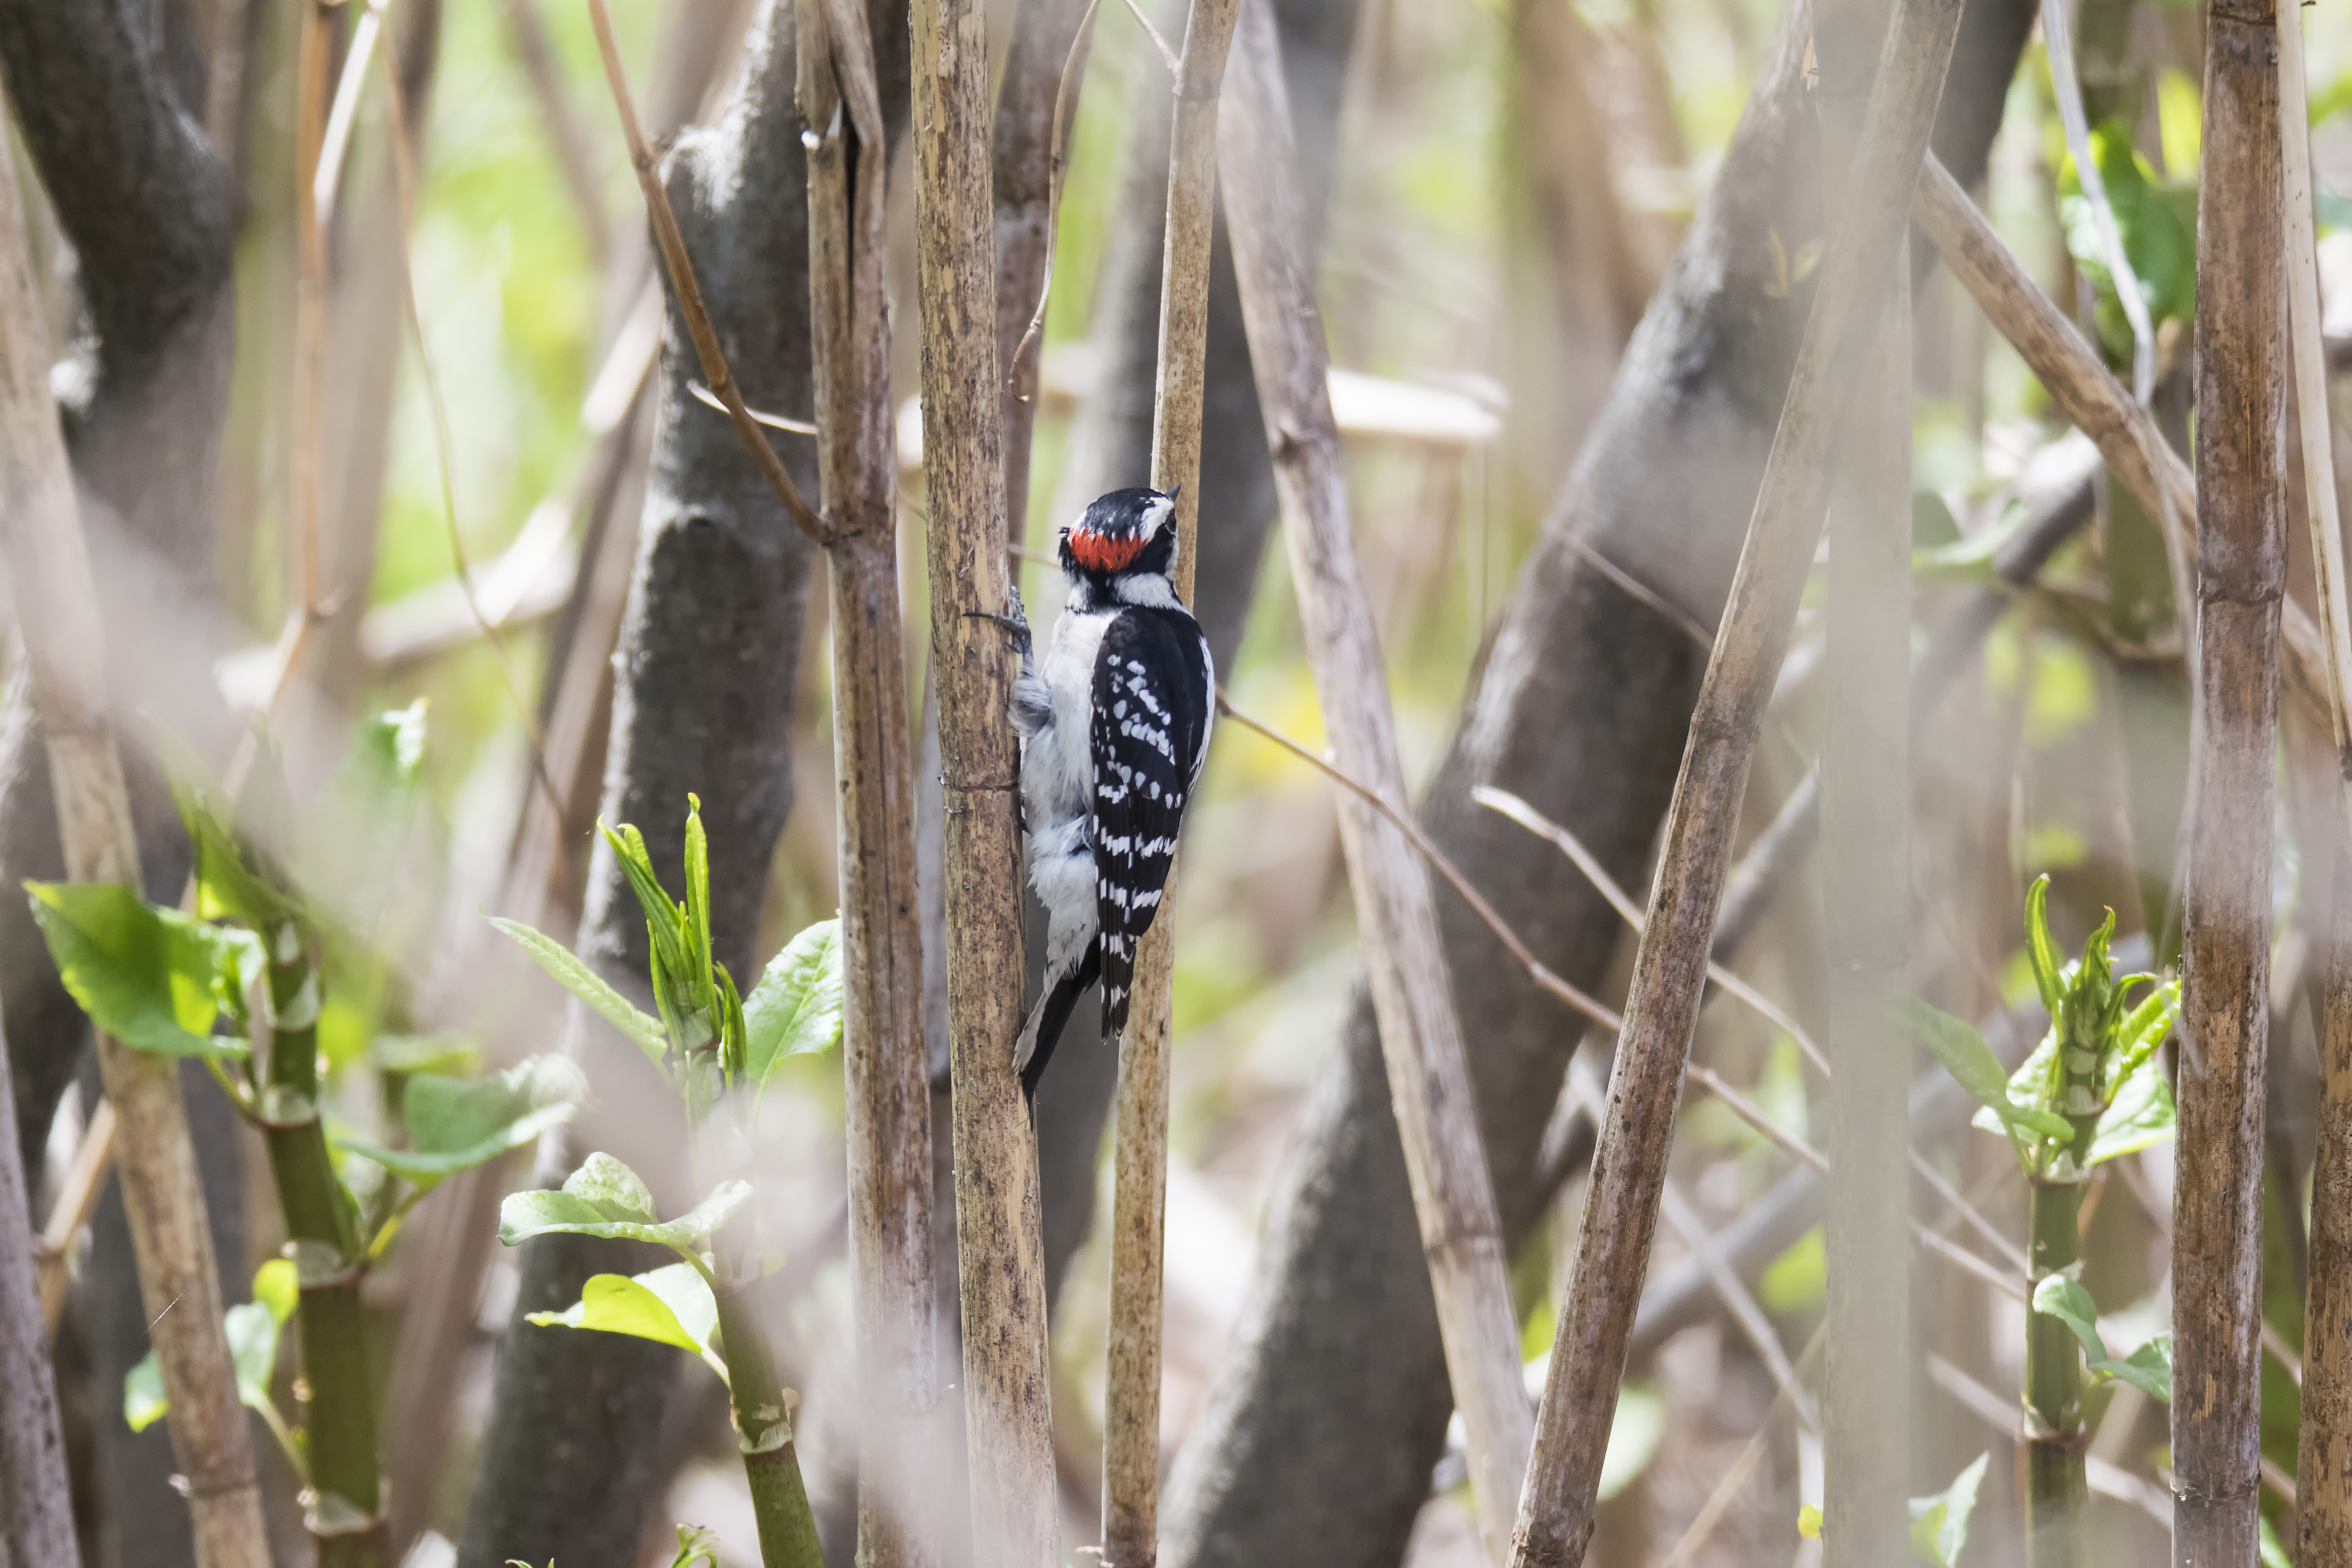
nature, branch, bird, wildlife, jungle, fauna, canada, rainforest, quebec, woodpecker, sherbrooke, oiseau, pic, mineur, downy, perching bird, piciformes